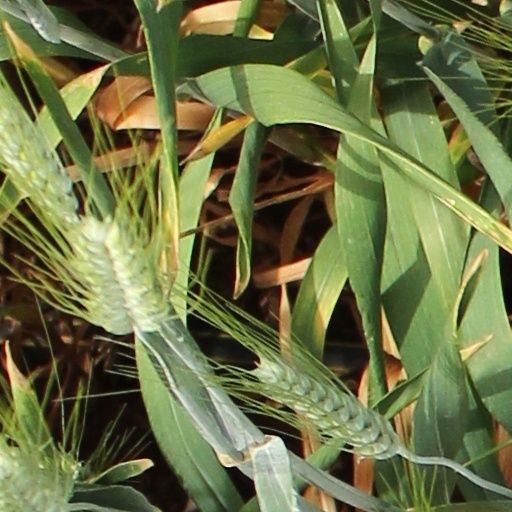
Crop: wheat